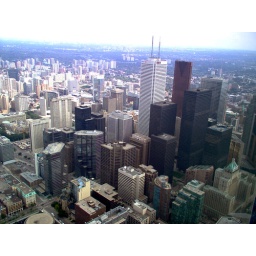
a view of Toronto's city skyline from the tallest free standing building in the world, the CN Tower.